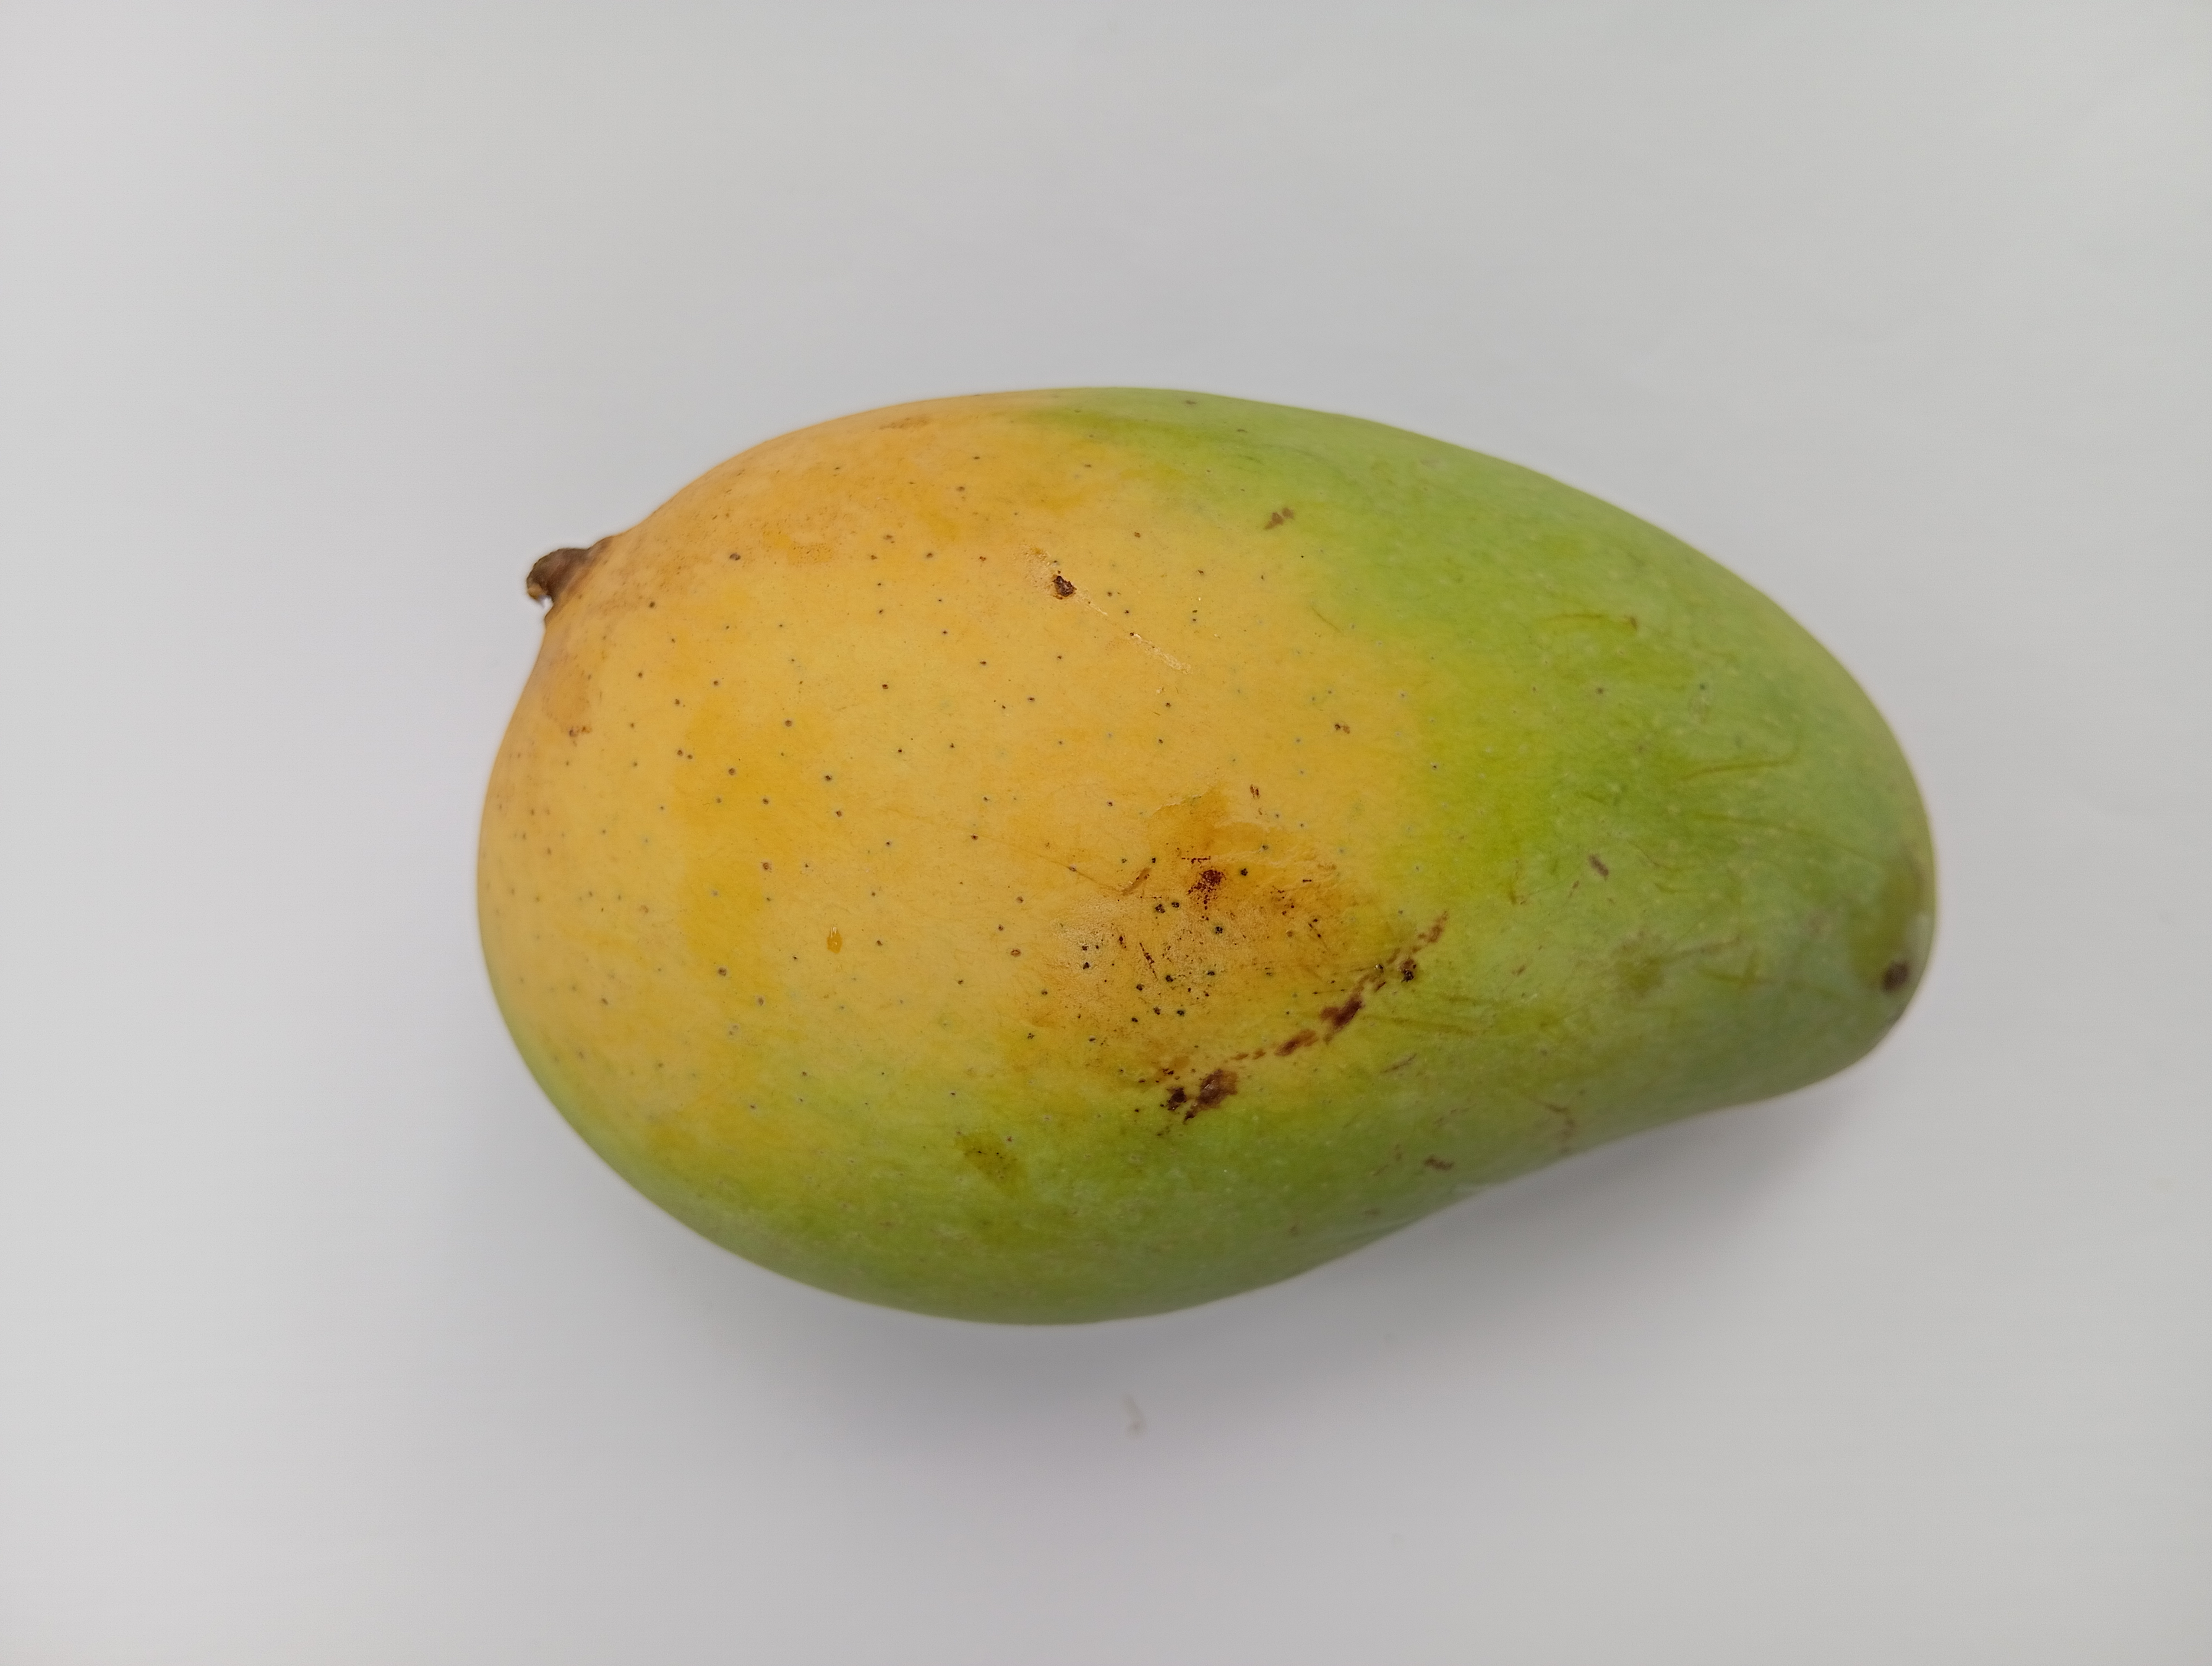
Mango variety: RaniBhog